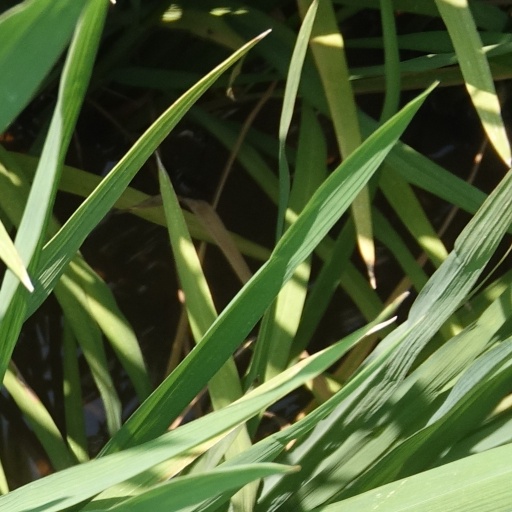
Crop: rice